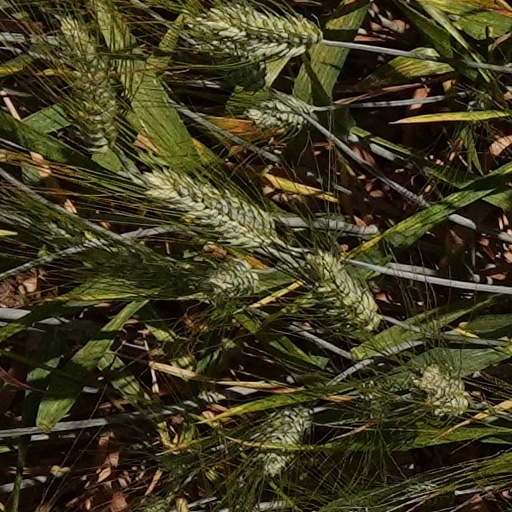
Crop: wheat